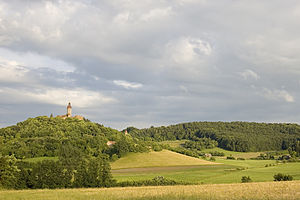
Naturparker i Tyskland / Naturparker
Naturparker i Tyskland er en liste over de 104 naturparker der er er oprettet i henhold til § 27 i Bundesnaturschutzgesetz. De omfatter omkring 25% af Tysklands areal.